Nordland

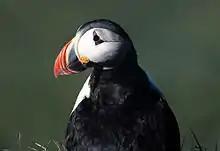
Røst Municipality has the largest seabird colonies along the Norwegian coast, including colonies of puffins.

The sea along the coast has a rich marine life, and the cod fisheries in Lofoten have lasted for more than 1,000 years. In addition to cod, coalfish, haddock, herring, wolf fish and halibut are all common along the coast and in the fjords. Nordland also features many lakes. The largest deep water coral reef (Lophelia pertusa) in the world, the Røst Reef, long, is located west of Røst Municipality, and protected from trawling since 2003. The coast of Nordland has the highest density of white-tailed eagles in Europe.